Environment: real
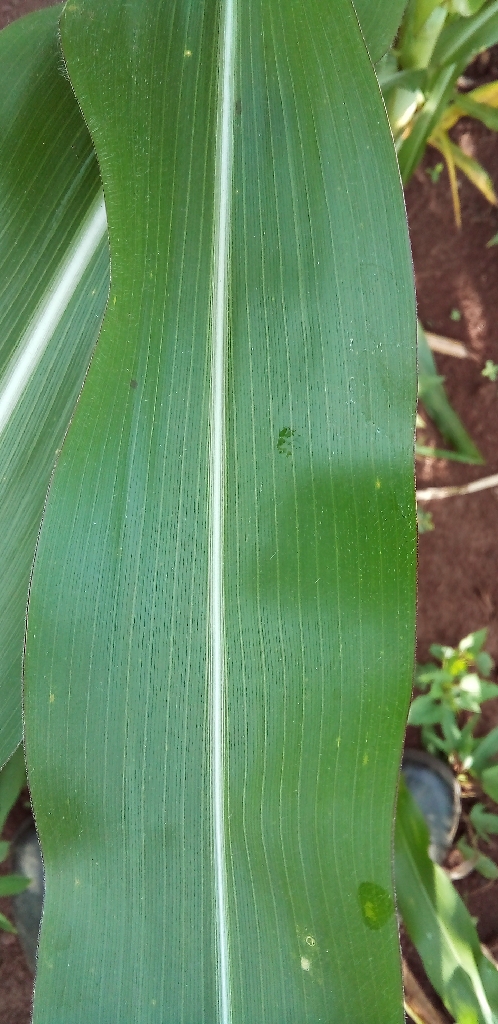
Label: healthy